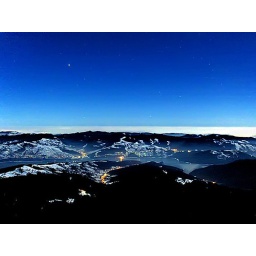
night view from Ceahlau mountain: Bicaz lake and the cloud sea above Moldavia